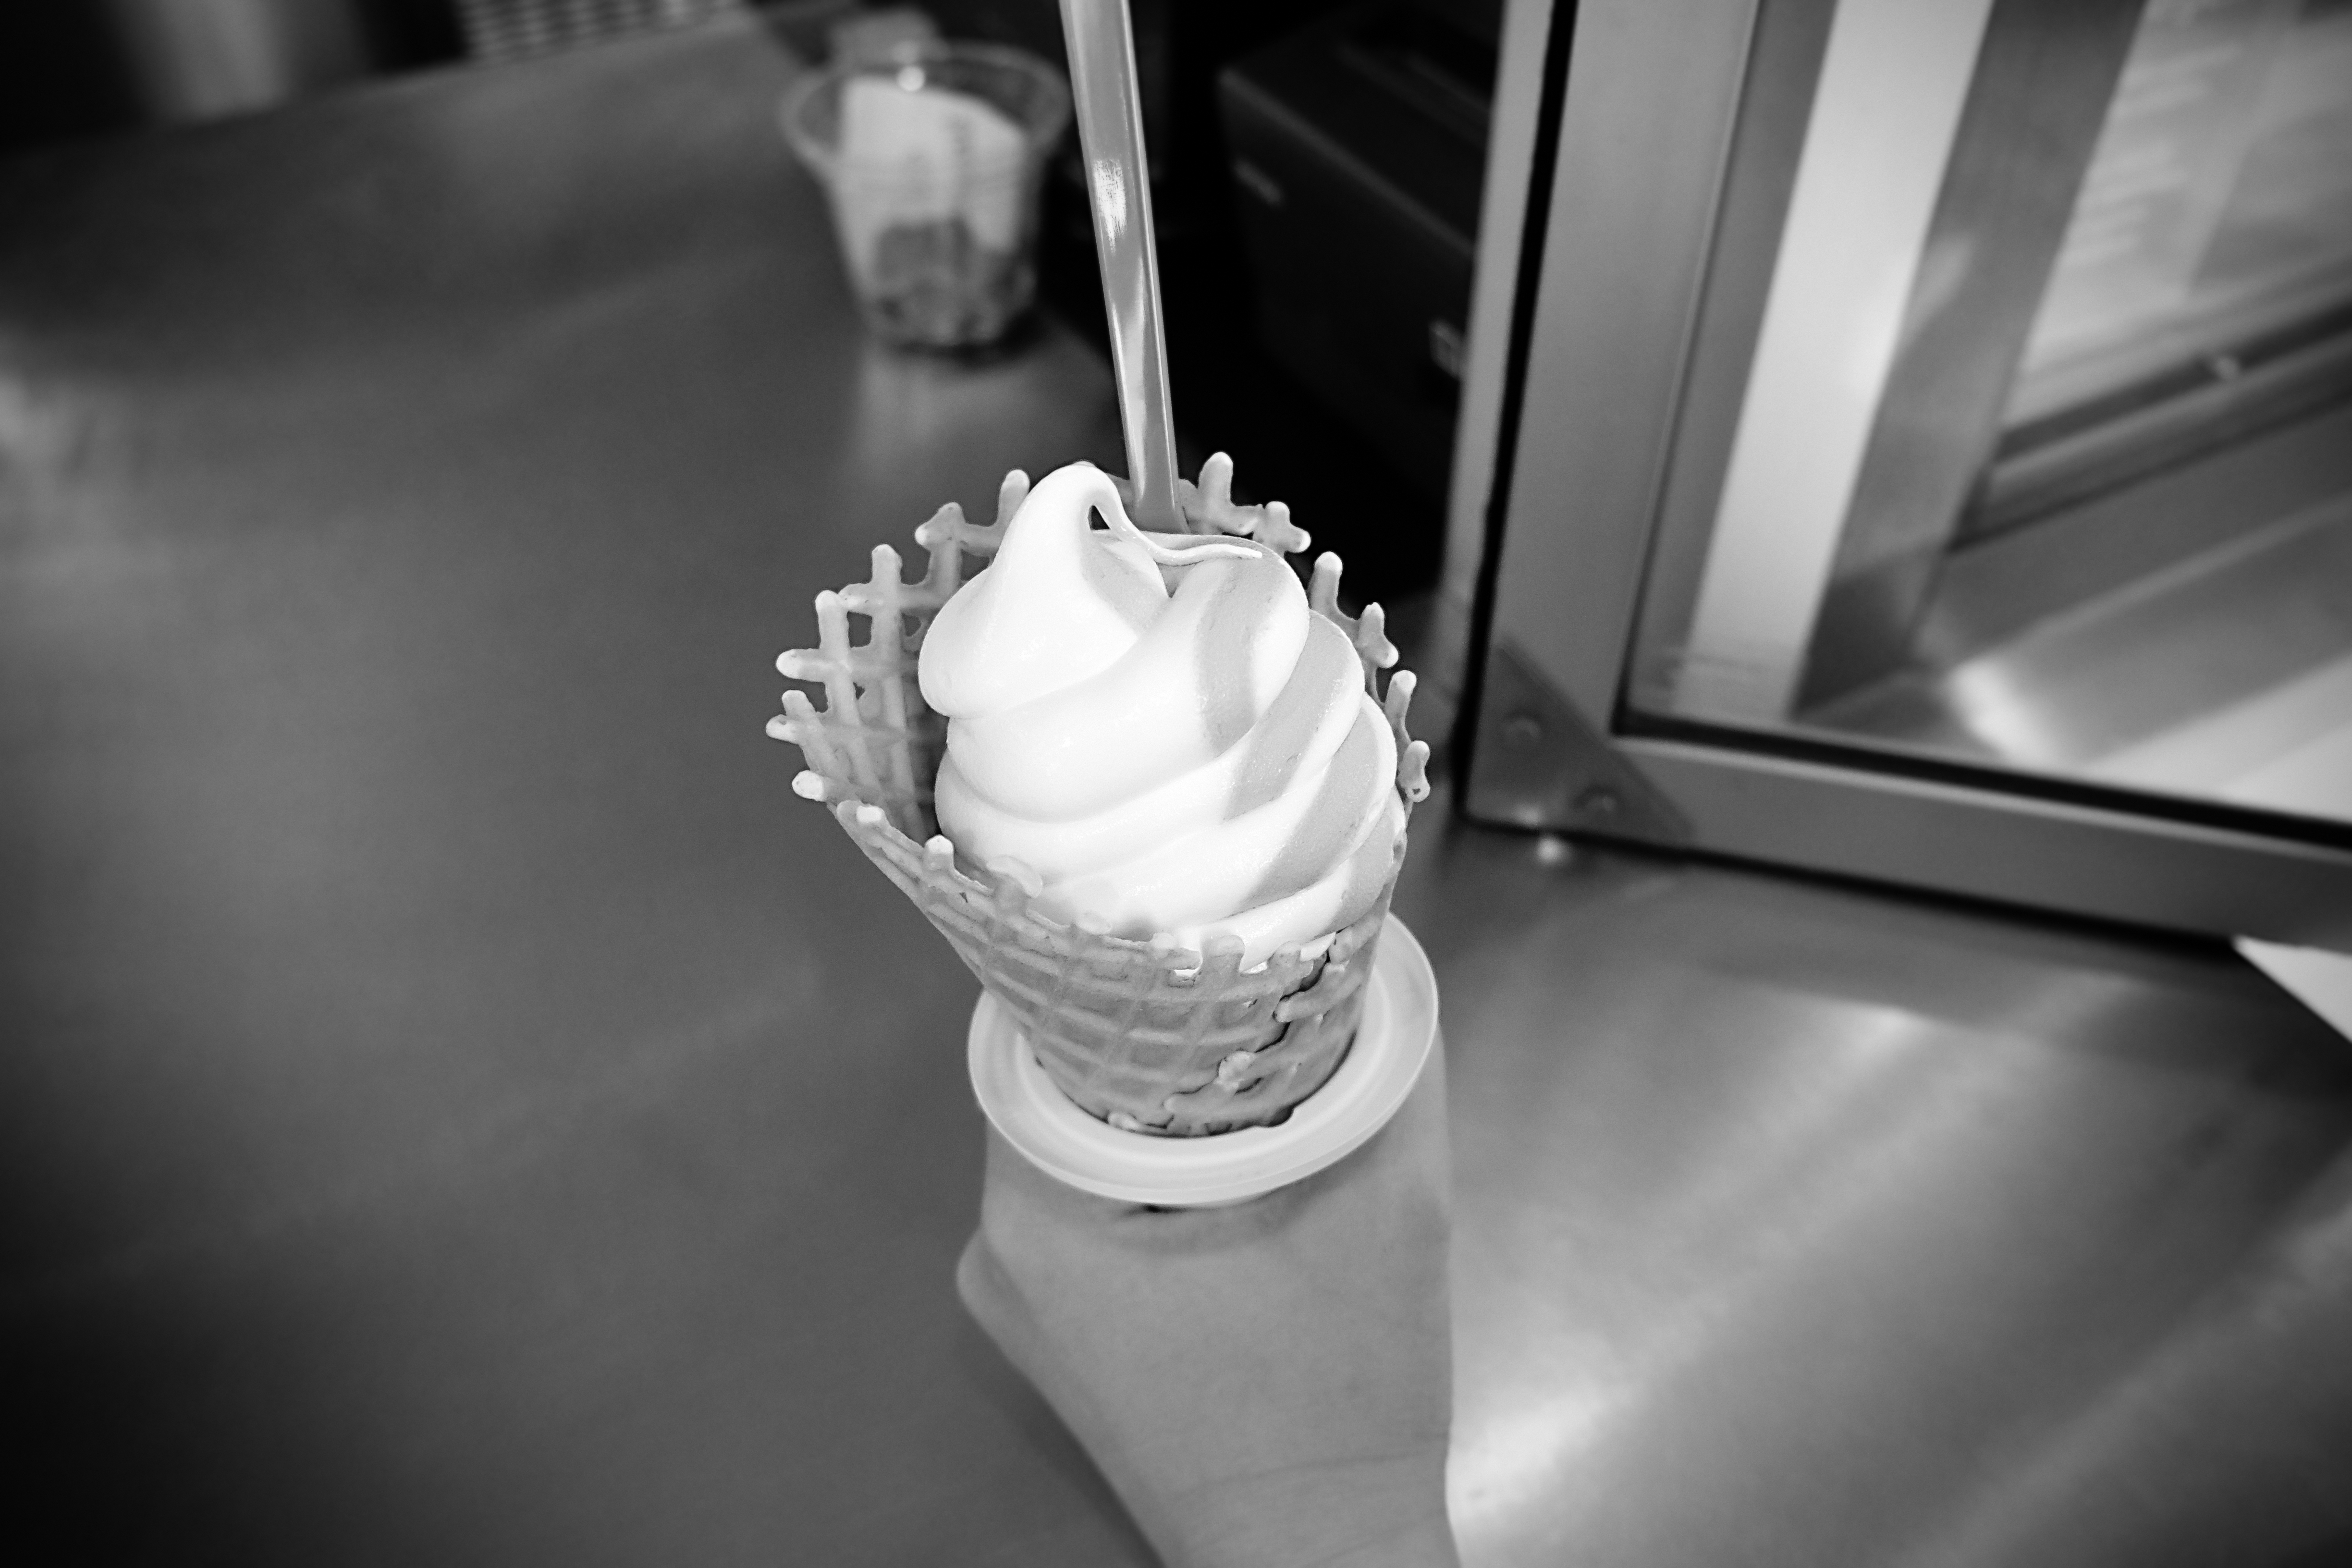
black and white, white, photography, wheel, black, monochrome, ice cream, close up, photograph, monochrome photography, royalty free images